La Tène culture

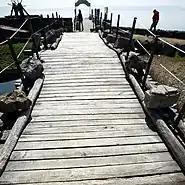

By the Iron Age, trade operated intensively and extensively throughout Europe. Trade within Celtic lands involved raw materials and manufactured goods, with a large increase in the trade of manufactured goods occurring in the last two centuries BC. Goods were mass produced within the "oppida" by specialist industrial workers and craftsmen and distributed to surrounding areas. Items such as pottery, iron weapons, bronze vessels and glass jewellery were produced for export. Goods were transported by merchants with packhorses, wagons and on freight boats along rivers, and tolls were charged on trade routes by local rulers or states. Weighing balances and coins are found in both small and large settlements. Ships of Celtic design were used for trade with the British Isles and along the Atlantic coast. Metal production, mining and textile production were noted by the Greek author Strabo, who writes: "among the Petrocorii there are fine iron-works, and also among the Bituriges Cubi; among the Cadurci, linen factories; among the Ruteni, silver mines; and the Gabales, also, have silver mines." Exports from La Tène cultural areas to the Mediterranean cultures included salt, tin, copper, amber, wool, leather, furs and gold, whilst wine, luxury products and materials such as coral were imported northwards from the Mediterranean region.